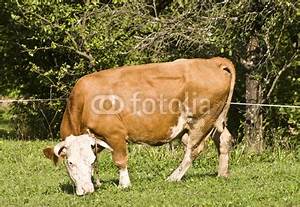
Label: mucca